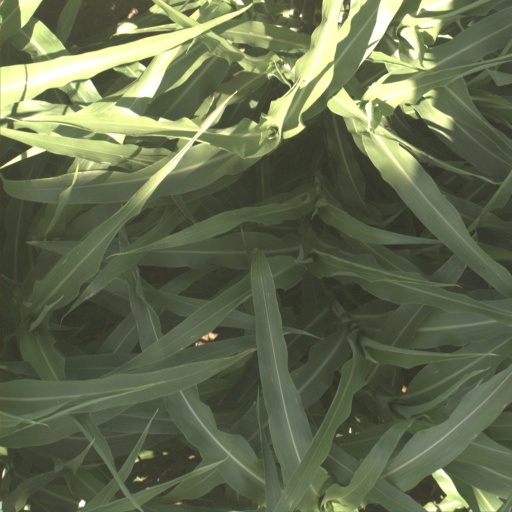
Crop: sorghum